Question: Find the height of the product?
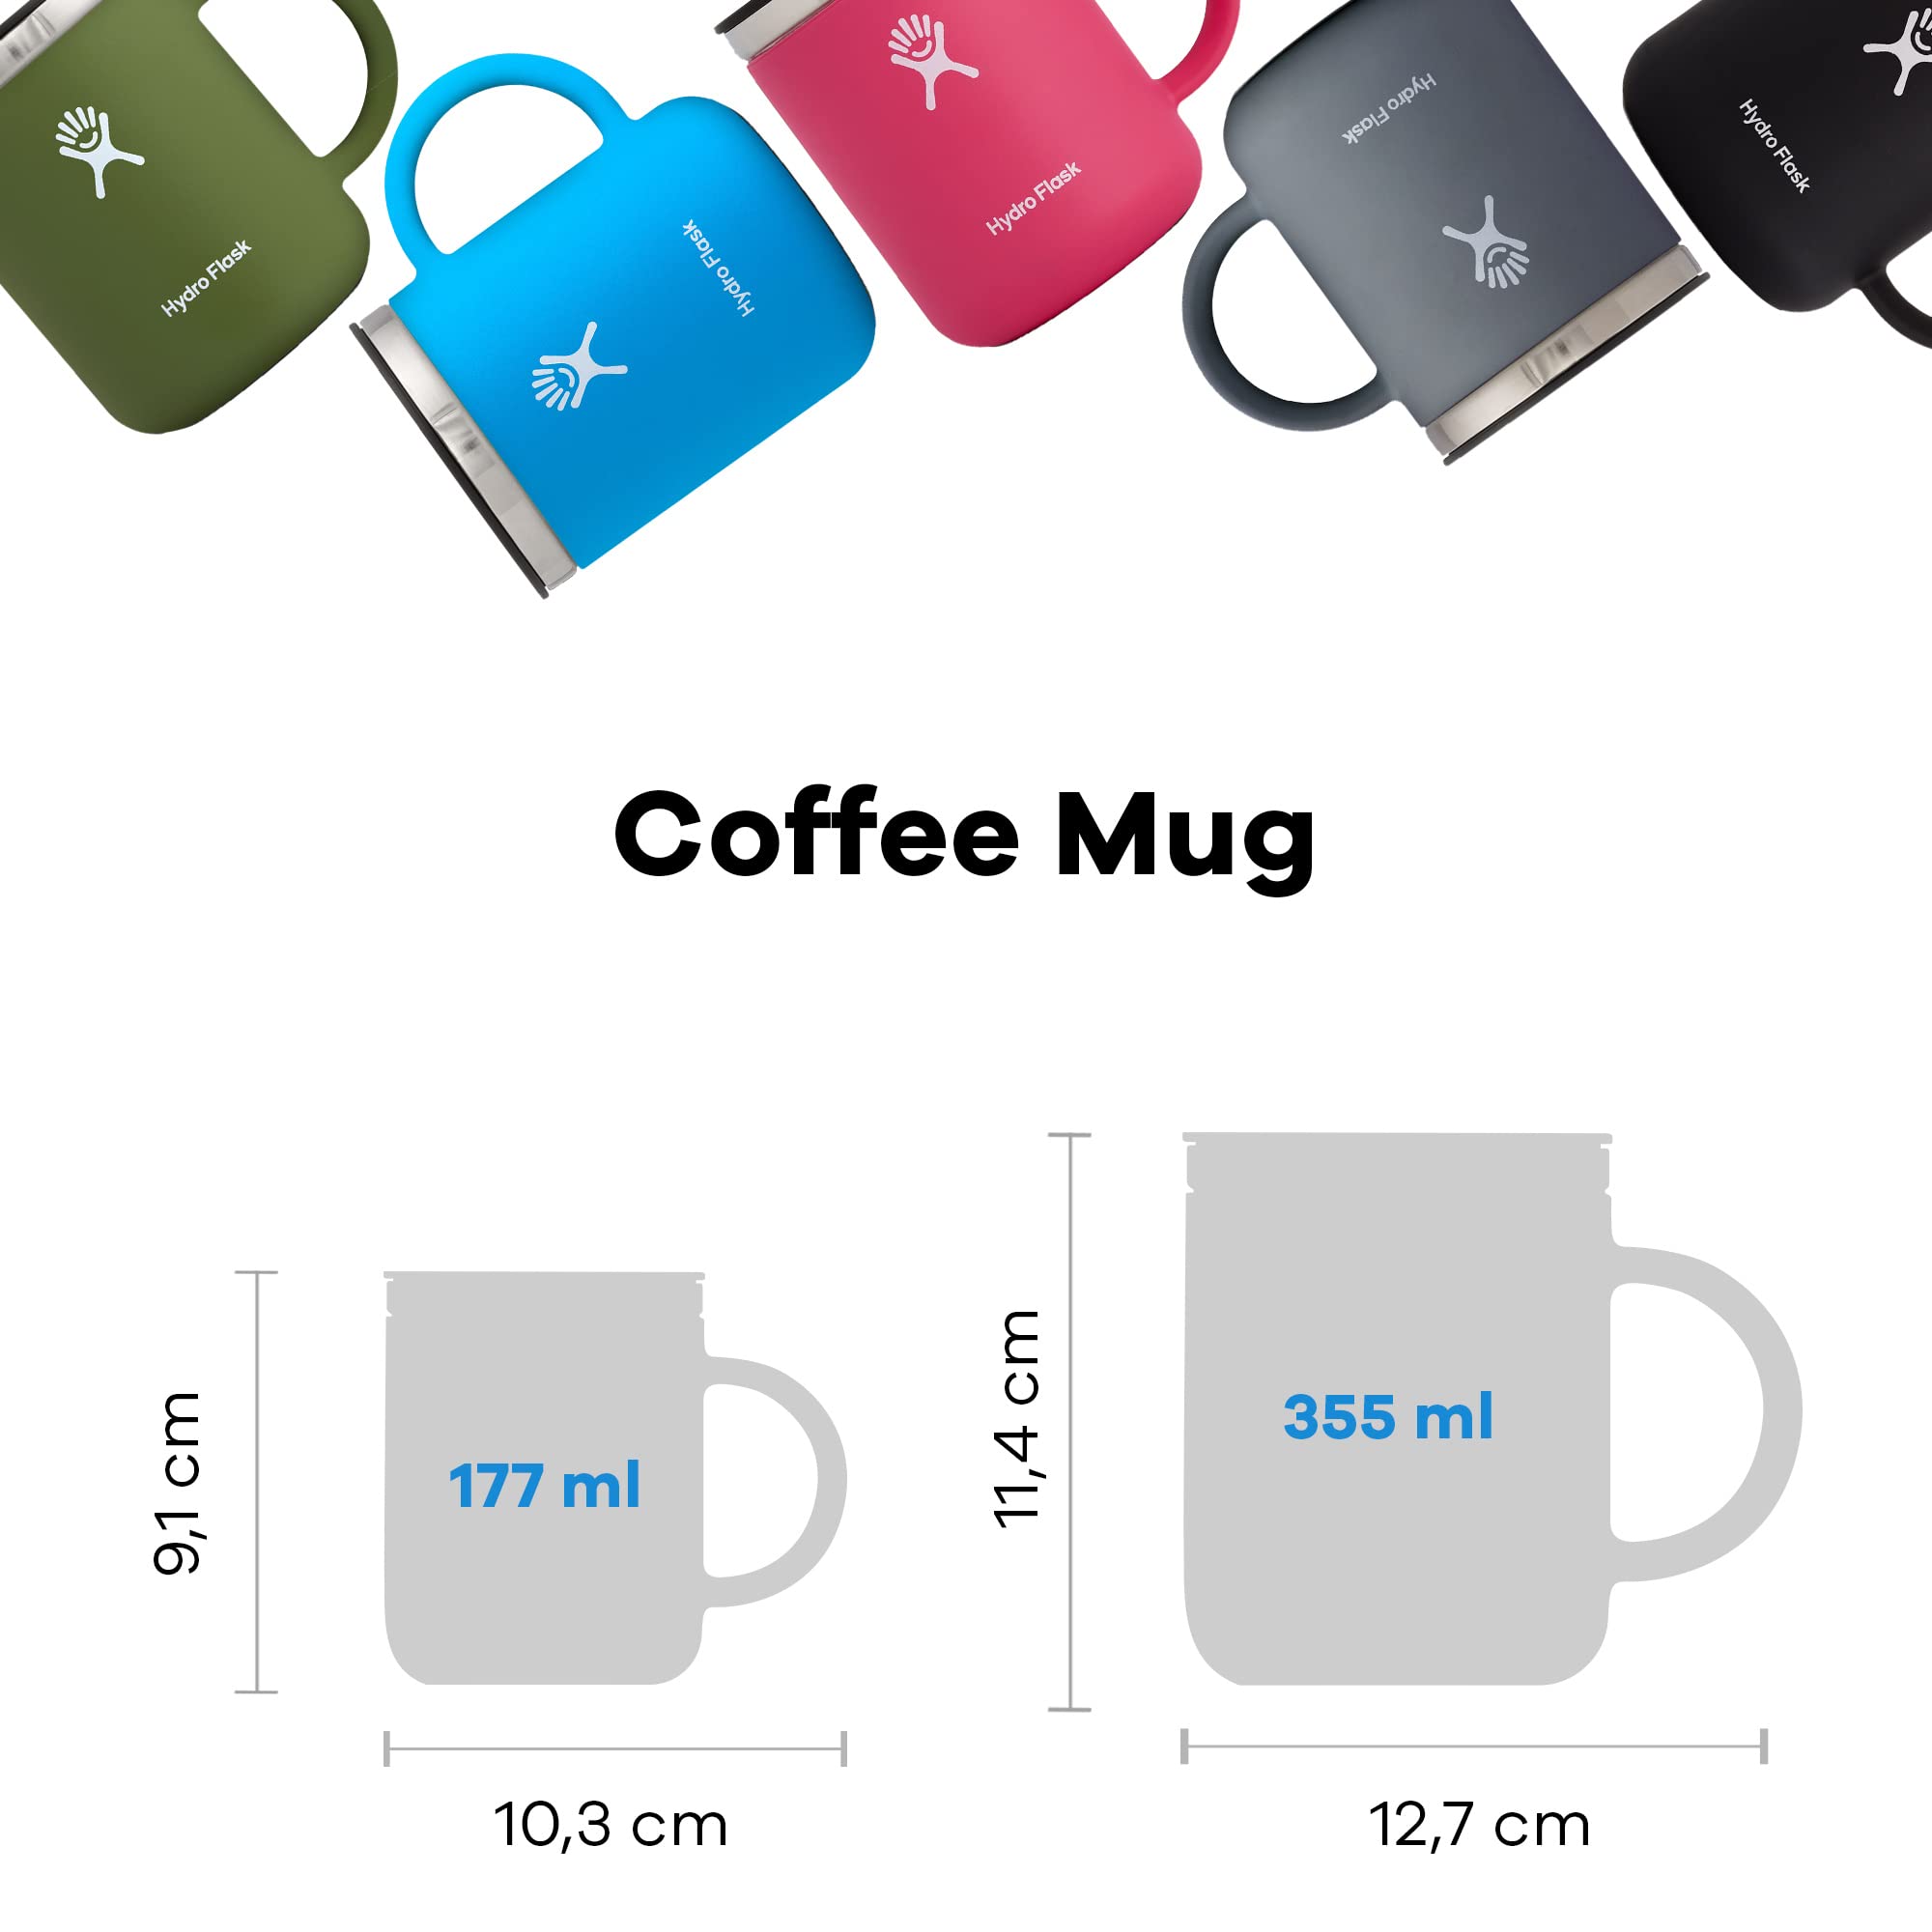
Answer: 11.4 centimetre